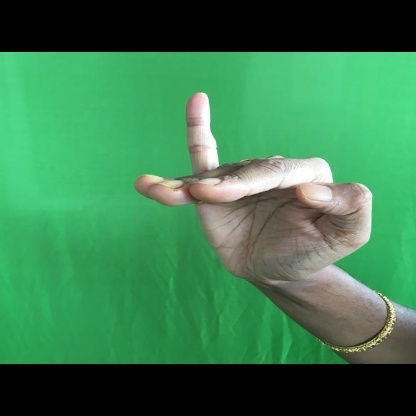
Mudra: Hamsapaksha